Washington Avenue Immigration Station

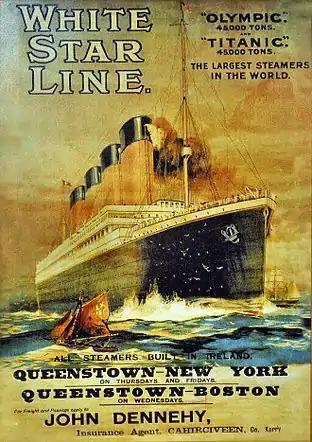
Britain's White Star Line carried many immigrants to Philadelphia

The Washington Avenue Immigration Station was an immigrant processing facility in Philadelphia, Pennsylvania, United States located at the end of Washington Avenue at Pier 53 on the Delaware River, south of modern-day Penn's Landing waterfront district. The building opened in 1873 and was demolished in 1915.